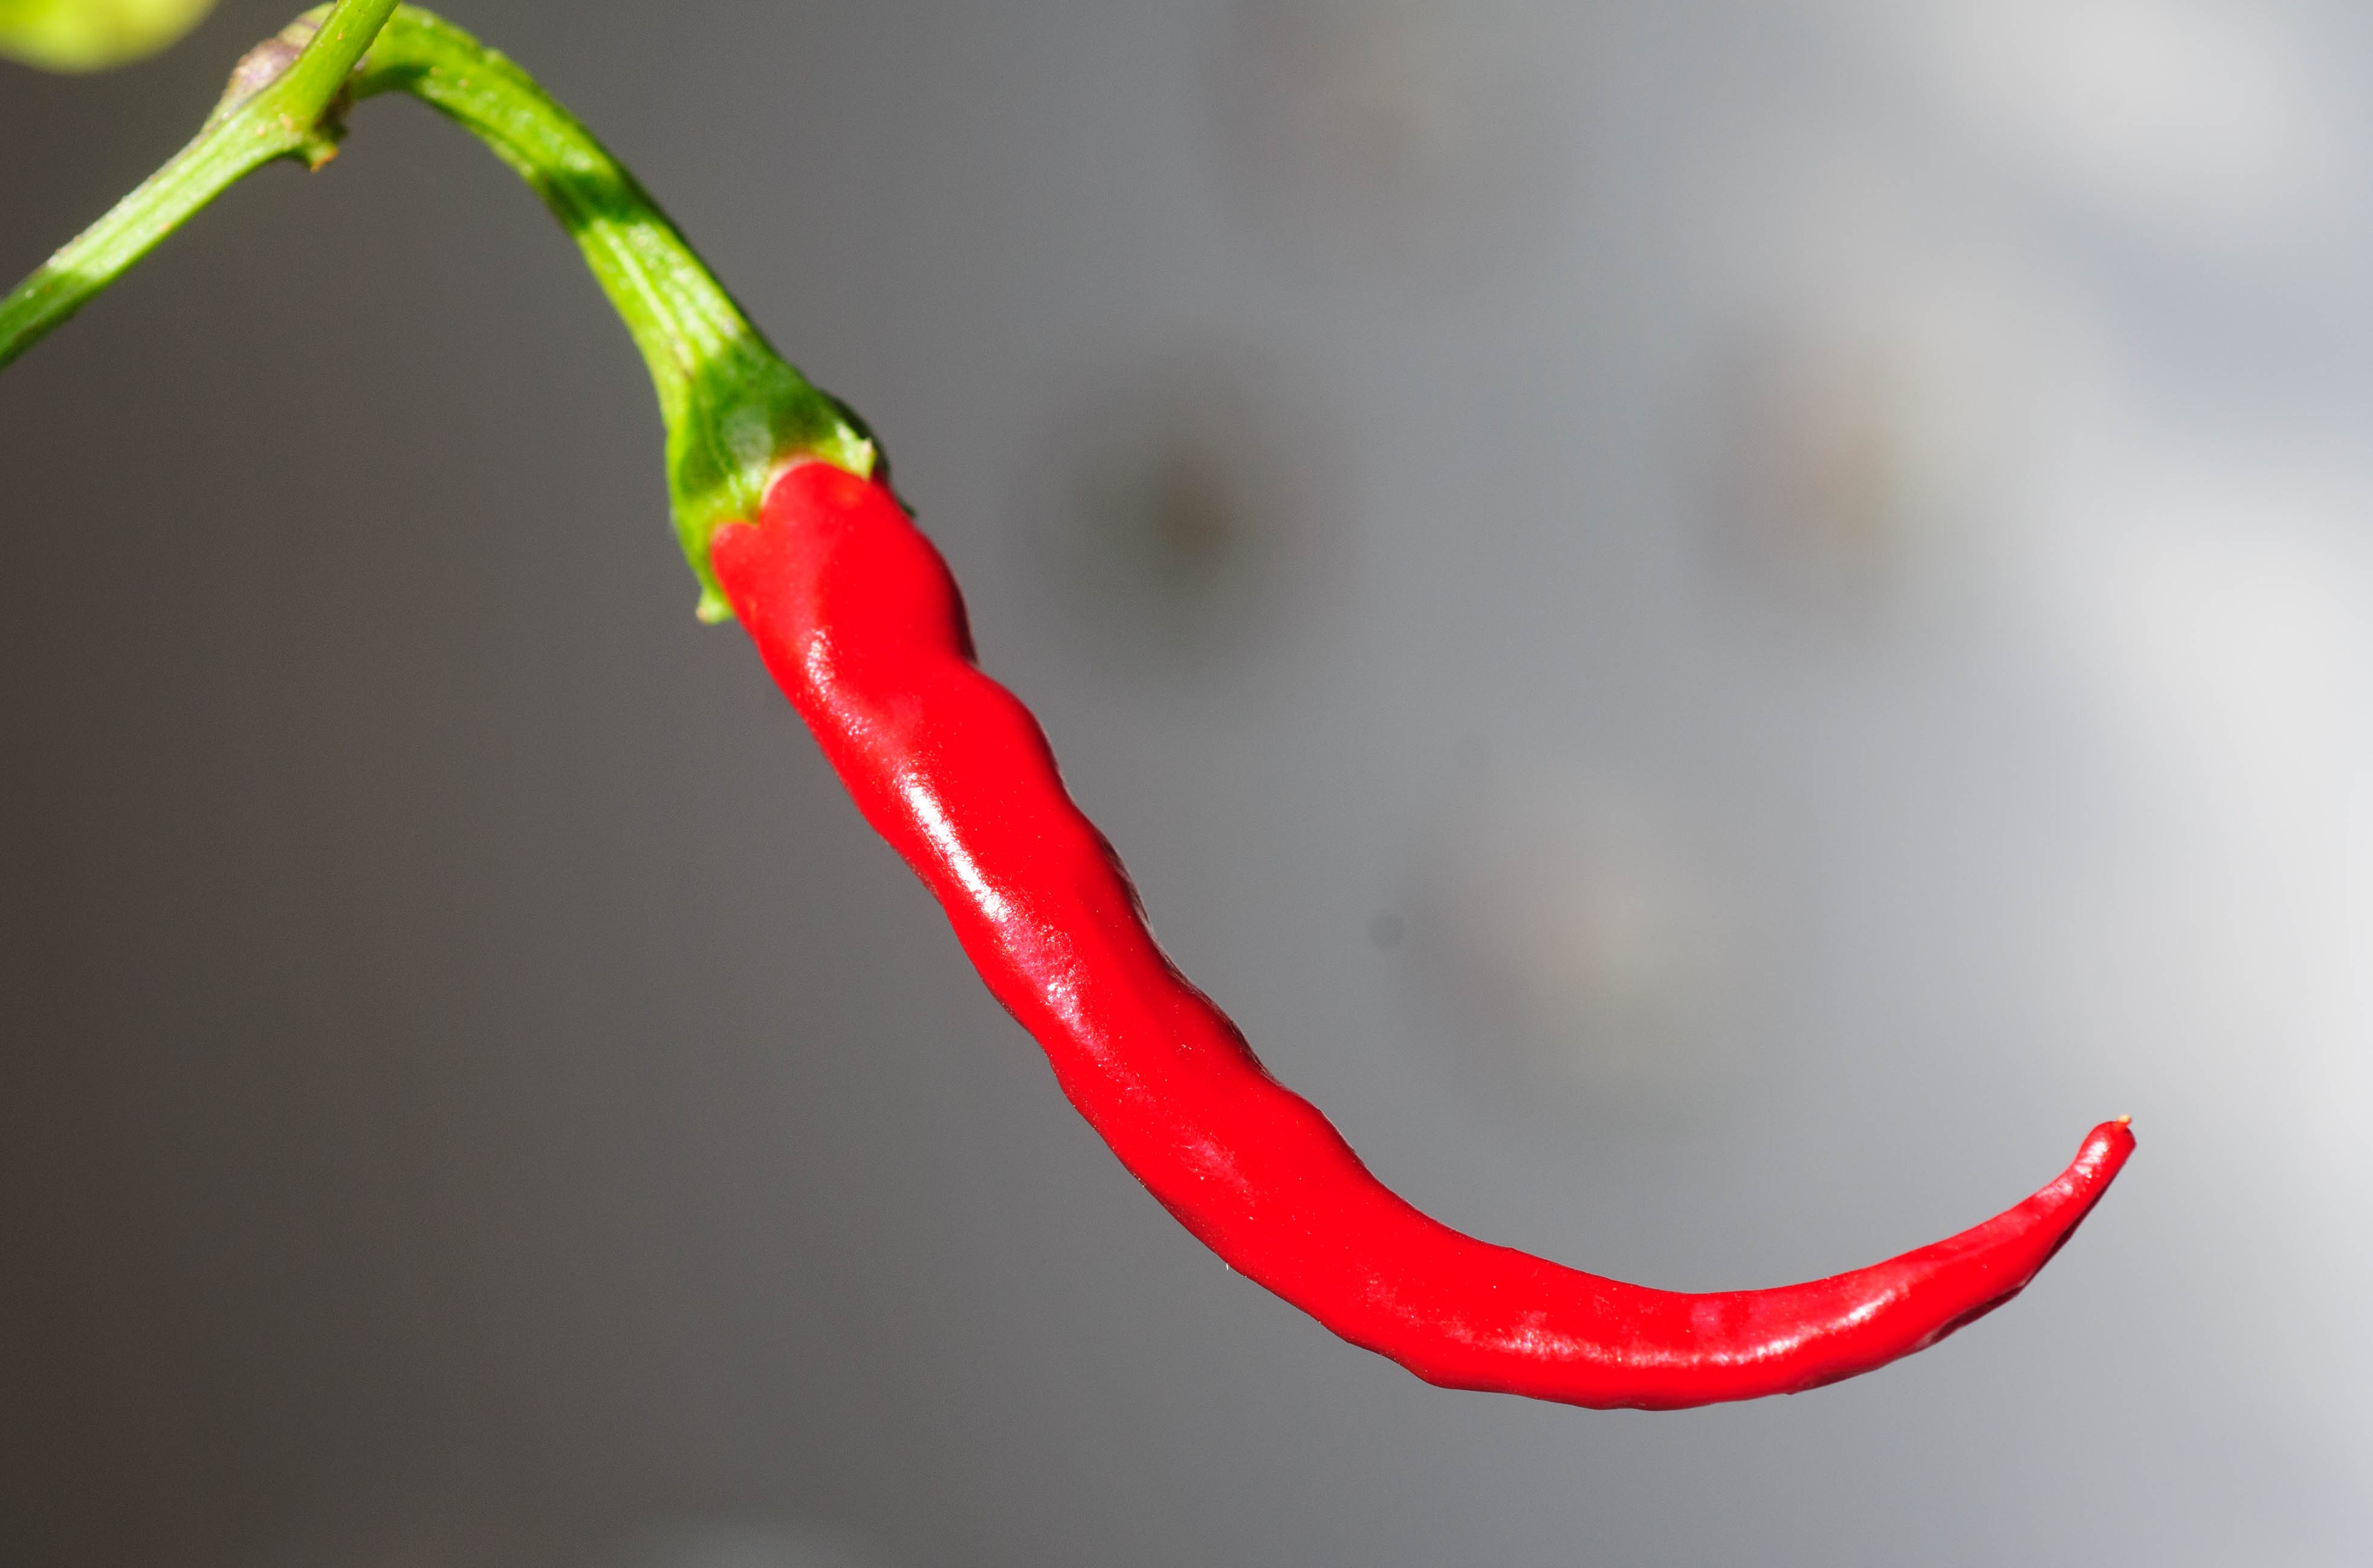
branch, sharp, plant, flower, food, chili, red, produce, vegetable, pod, close up, fiery, macro photography, flowering plant, chili peppers, chili pepper, cayenne pepper, plant stem, land plant, bell peppers and chili peppers